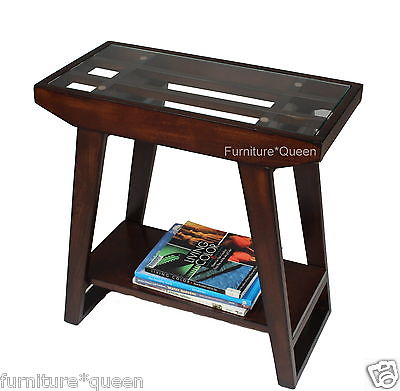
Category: table